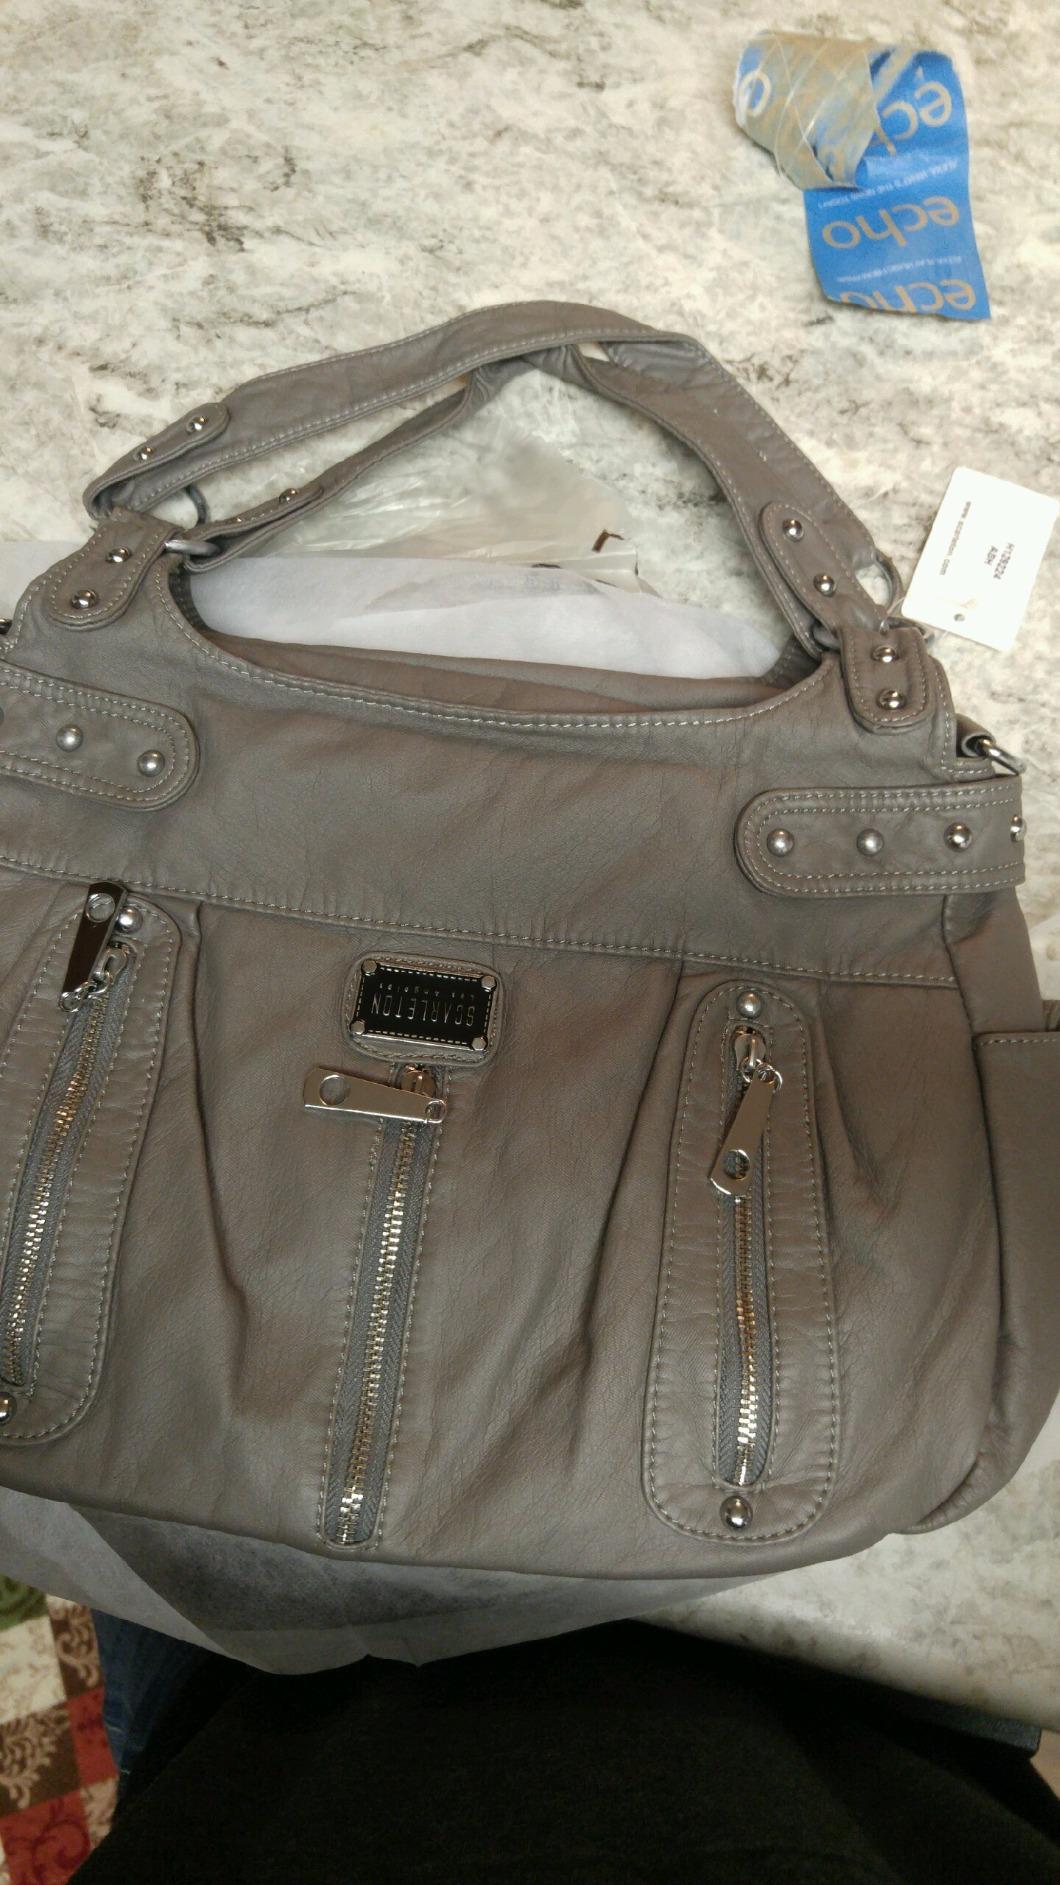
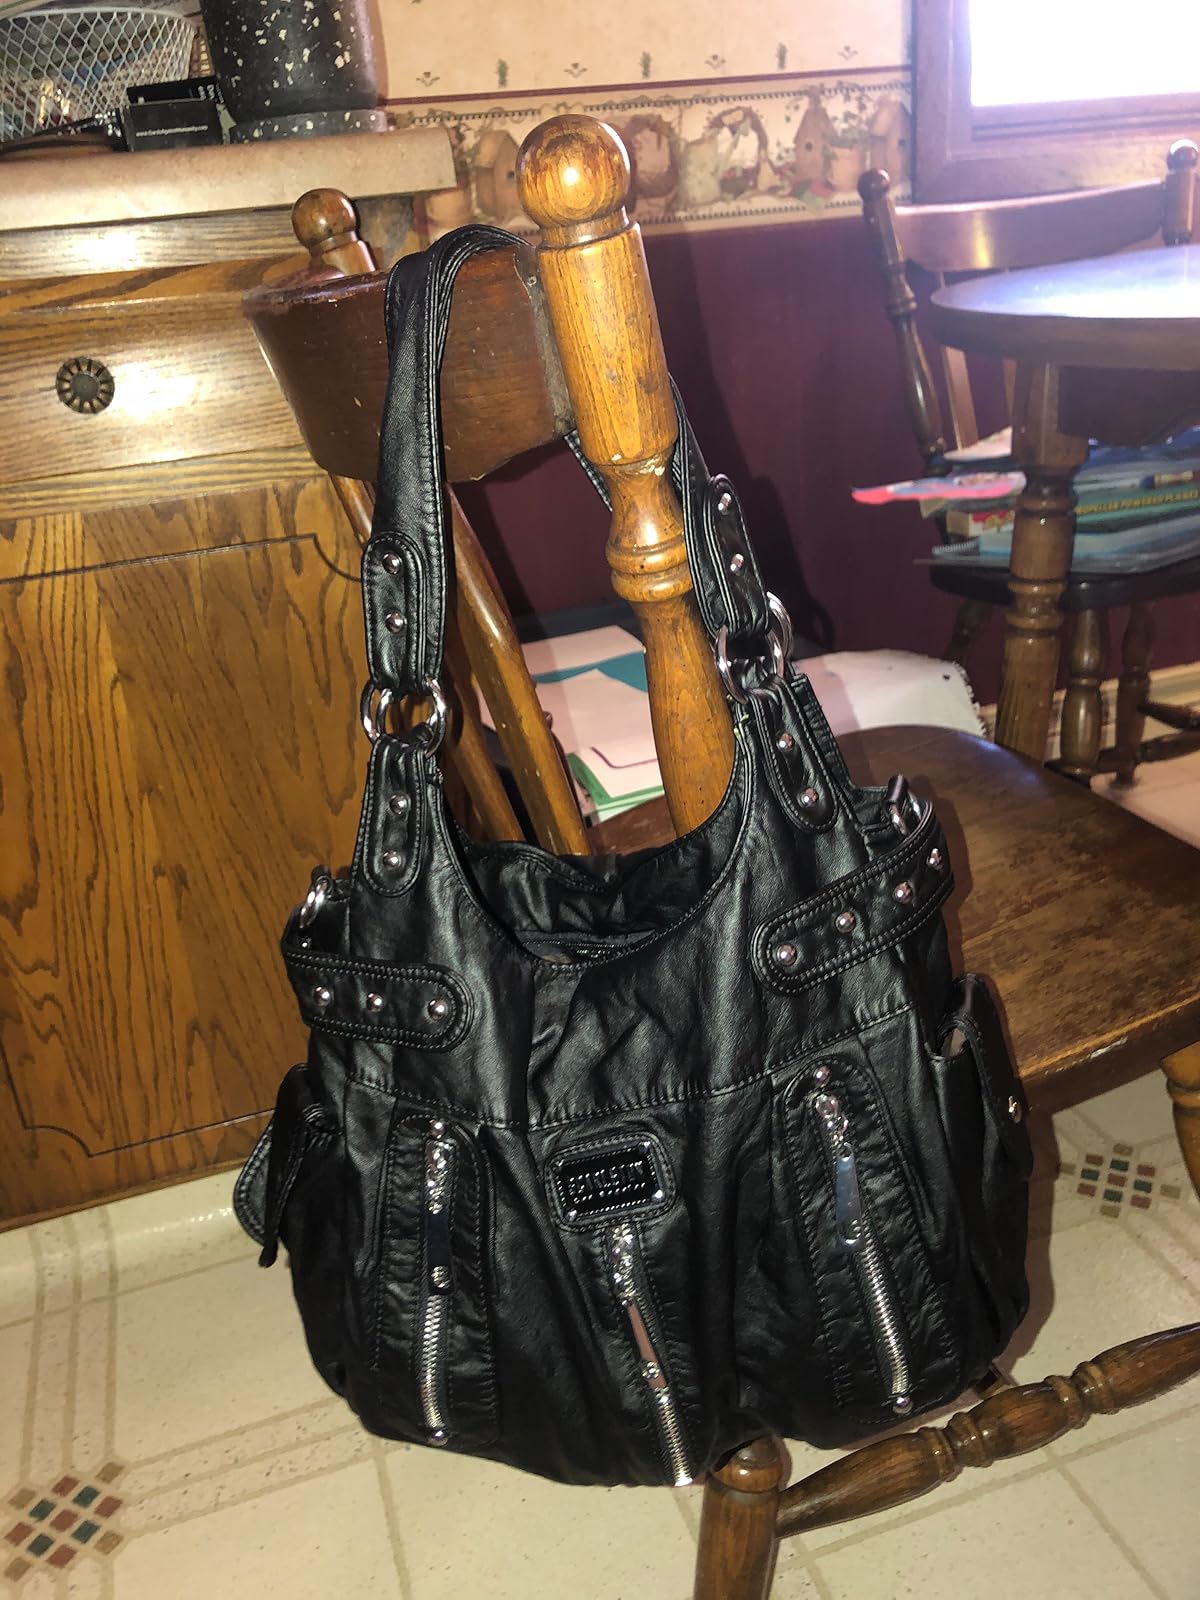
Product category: accessories_handbag
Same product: no